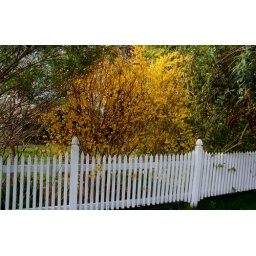
yellow forsythia against a fence